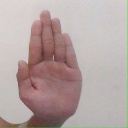
अक्षर: ध